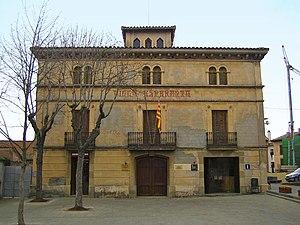
Folgueroles est une commune de la province de Barcelone, en Catalogne, en Espagne, de la comarque d'Osona